Turin–Genoa railway

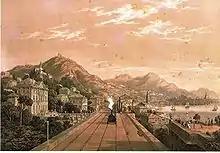
Opening of the line between Principe and Sampierdarena in 1854

Since the new railway had a crucial role in moving both freight and passengers to and from the port a connection was built between Piazza Principe station and the port at Piazza Caricamento, almost entirely at grade along the road now called Via Gramsci. The line was opened to traffic on 18 December 1853 and on 20 February 1854 it was officially opened in the presence of King Victor Emmanuel and Prime Minister Cavour, who had both arrived on the royal train. The Archbishop of Genoa basptised three locomotives during the ceremony.